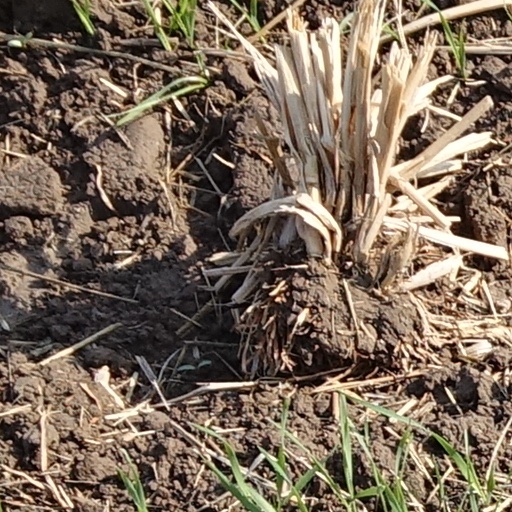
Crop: wheat